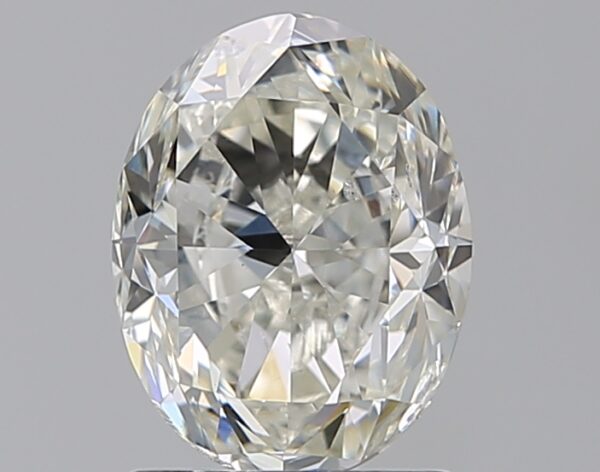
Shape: oval
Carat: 1.5
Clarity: SI2
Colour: J
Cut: FG
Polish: VG
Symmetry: GD
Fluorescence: N
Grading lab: GIA
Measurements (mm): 7.73 x 5.95 x 4.28